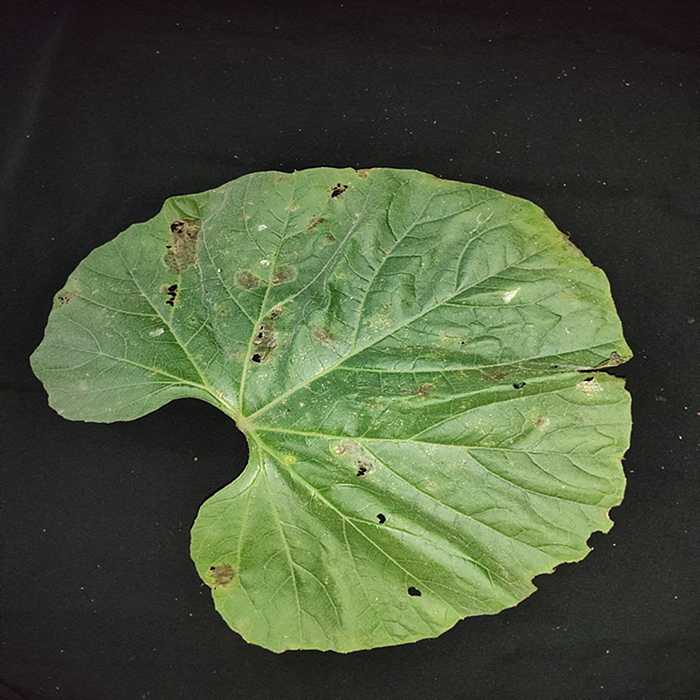
Plant: Bottle gourd
Label: Anthracnose